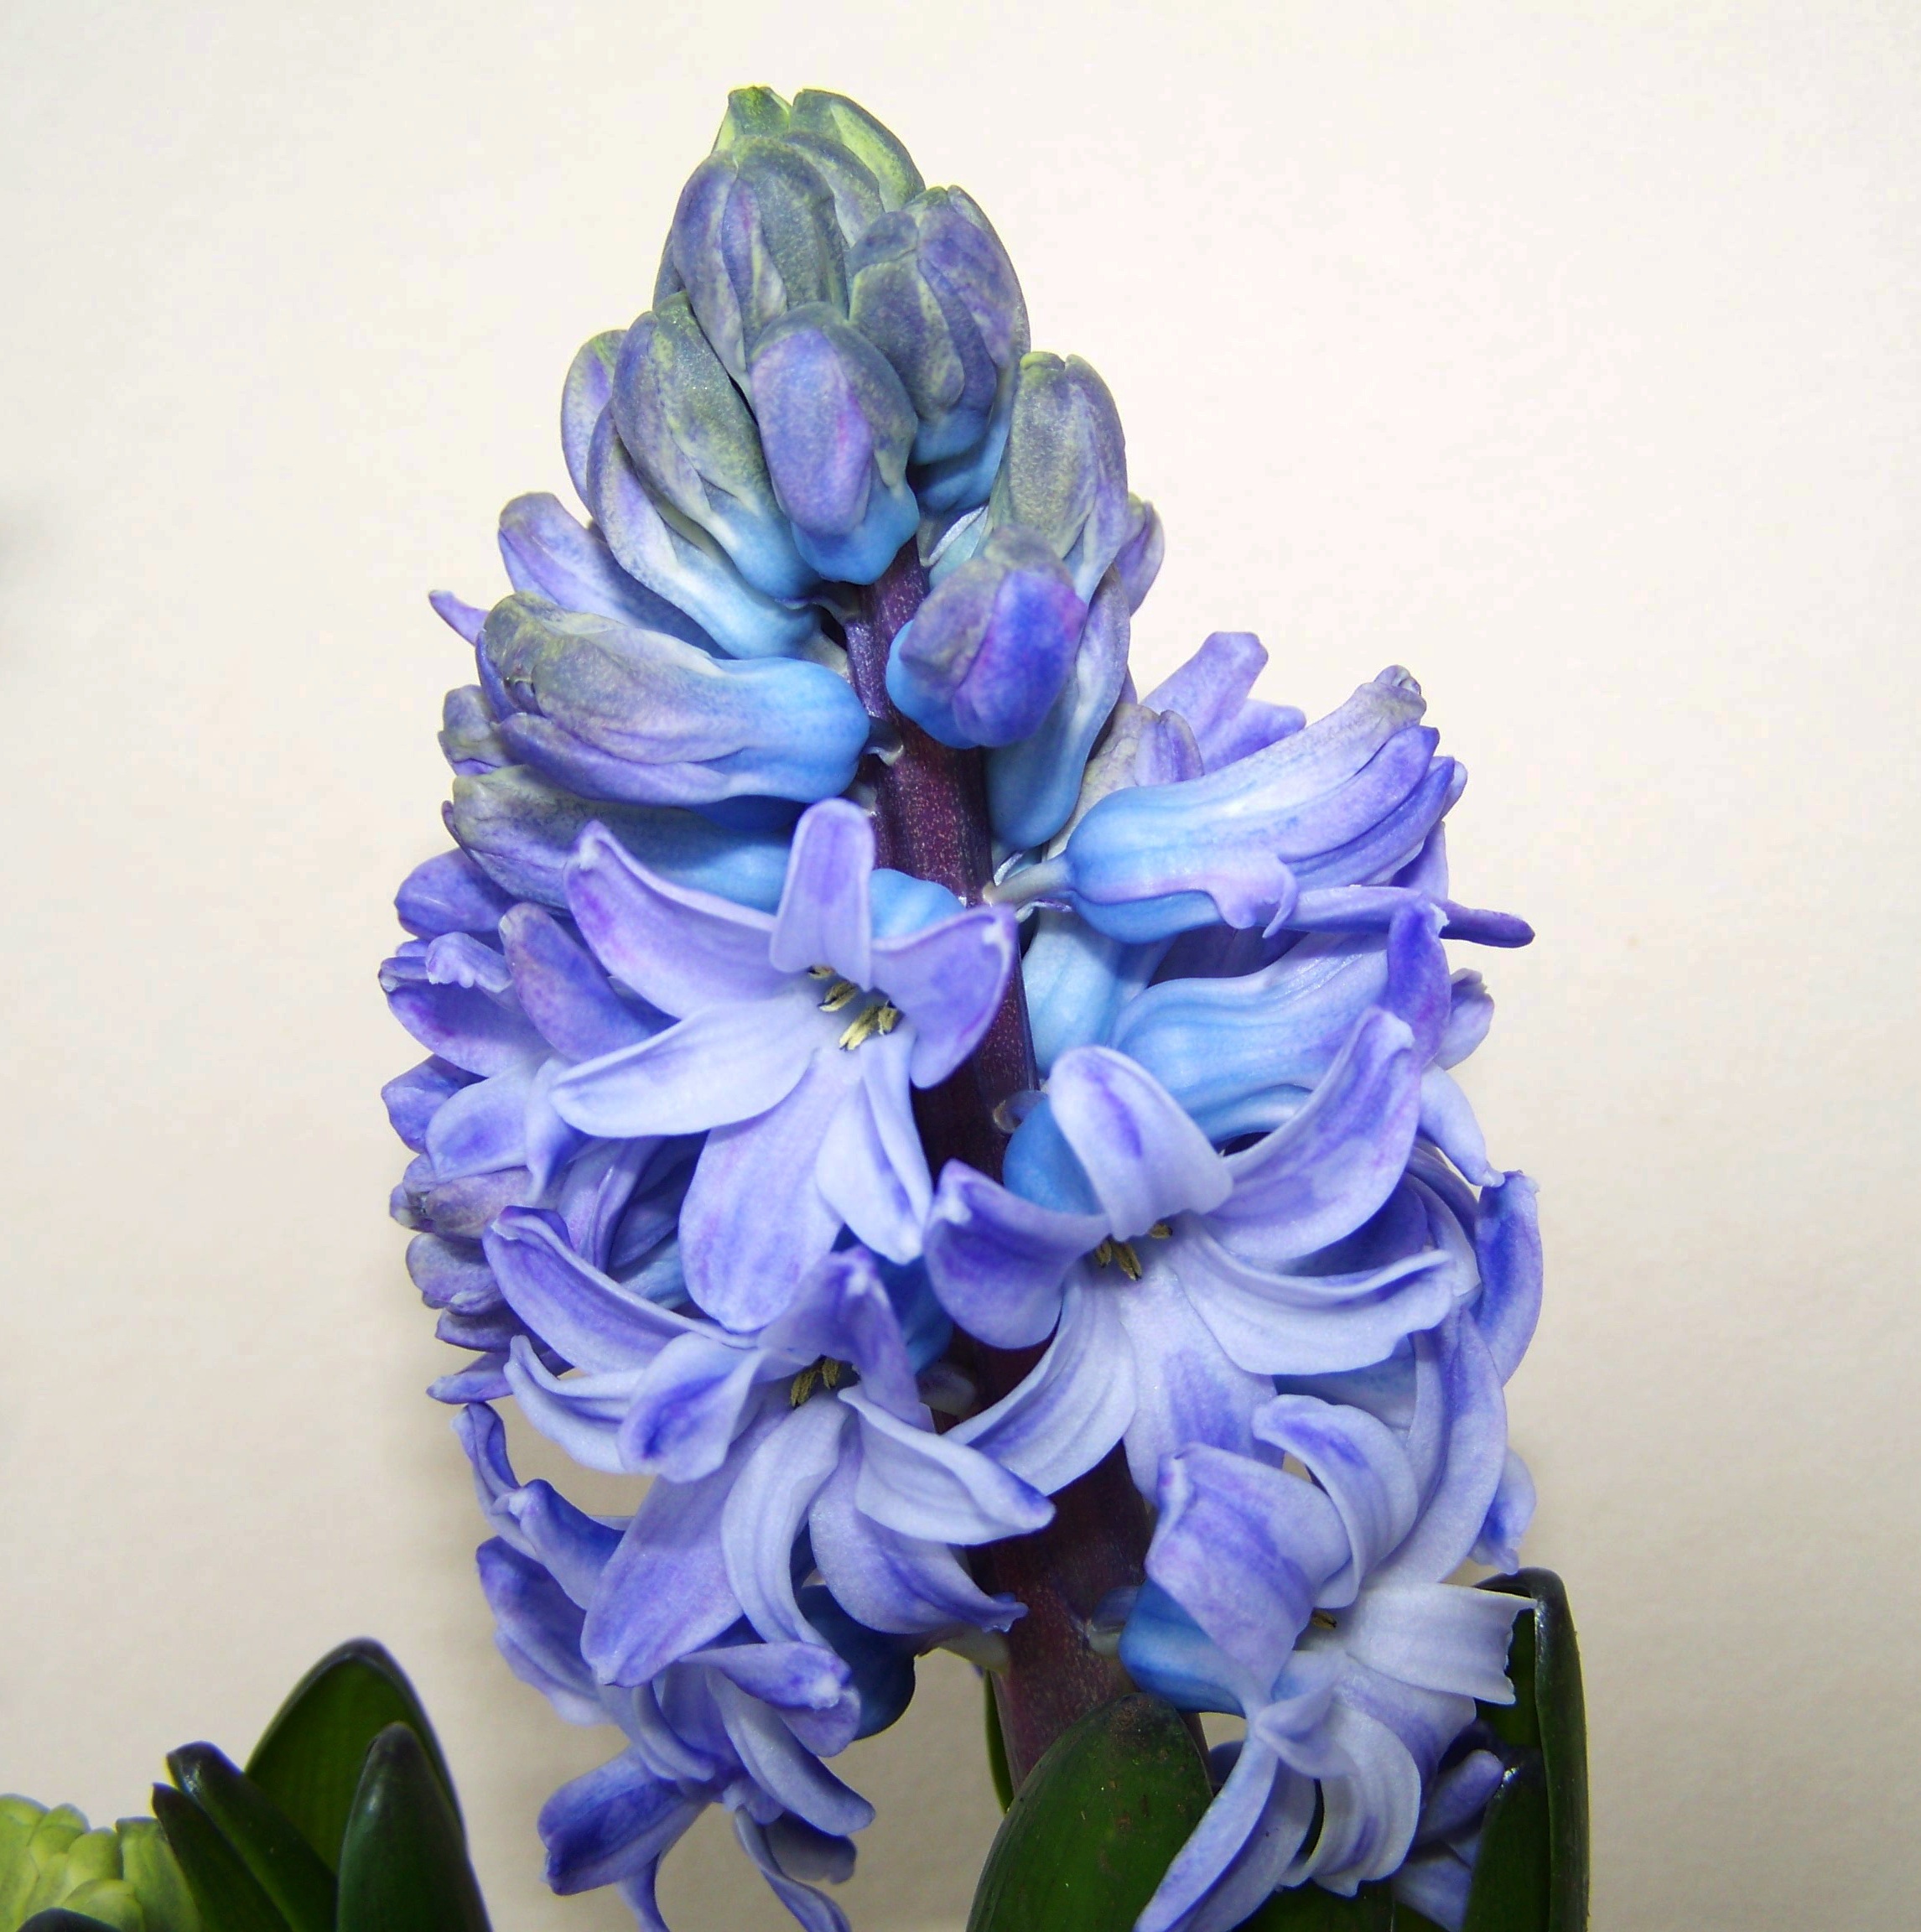
plant, flower, petal, blue, blue flower, hyacinth, spring flower, flowering plant, flower bouquet, cut flowers, land plant